Solano Community College

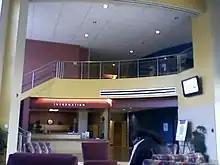
The main lobby of Vallejo campus

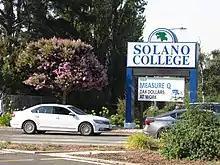
Solano College sign on Suisun Valley Road in Fairfield

SCC consists of a main campus in Fairfield and two centers: one in Vacaville and another in Vallejo. It also offers classes at other locations including Travis Air Force Base. The main campus in Fairfield was completed in 1971. The Vallejo Center opened in 2007 and the Vacaville Center opened in 2008. In 2017, the college opened the Biotechnology and Science Building in Vacaville and the Auto Technology Building in Vallejo, and completed an extensive remodel on its theatre on the Fairfield campus. Solano College also holds classes at the Nut Tree Airport in Vacaville where they have a large hangar that houses the aviation mechanics and avionics mechanics programs. In its first year at the Fairfield campus, the college had approximately 5,000 students. By 2007, the three campuses had approximately 11,000 students taking on-ground and online classes .